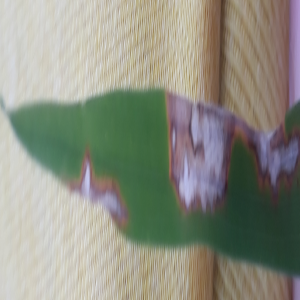
Disease: Blast